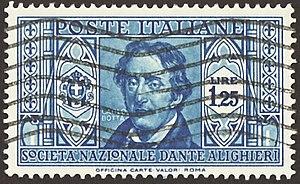
Cet article fait la liste des personnalités présentes sur les timbres-poste d'Italie, du territoire libre de Trieste, des postes coloniales italiennes, des territoires occupés par l'Italie pendant la Première Guerre mondiale, des bureaux de poste italienne à l'étranger et des États italiens.